Norm Campbell (rugby league)

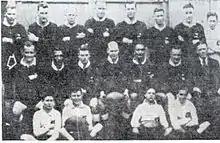
1932 New Zealand 3rd test Team. Norm Campbell is in the back row, second (player) from the right.

Campbell played nine times for Marist to start the 1932 season before being selected for an Auckland XIII to play South Auckland XIII. He had been injured in a game against Richmond Rovers on June 11 when he received a kick to the hip and was forced from the field. It was reported that he hadn't been well heading into the match. He did not miss any matches however and played in Auckland's 29–13 win over South Auckland on July 16. It was said that Campbell “played a good game at fullback…, but he has been passed over for Laing” for selection in the North Island side. He was however selected to play in the Probables side to play in the curtain-raiser though he must have pulled out as he was not included in the final playing side. Campbell was then chosen in the Auckland training squad to prepare for their match with the touring England side. He was then picked in the side to take on England with the Auckland Star reporting that “the Marist full-back, Campbell, who played such sterling football against South Auckland, may be relied upon as the last-liner for Saturday. It is not generally known that like Cooke, he started as a centre. His ability to defend, as well as link up in the chain, should be tested”. Campbell played at fullback for Auckland against England on August 6 at Carlaw Park before 15,000 spectators. Auckland pushed the tourists but lost 19–14 with Campbell kicking a drop goal.